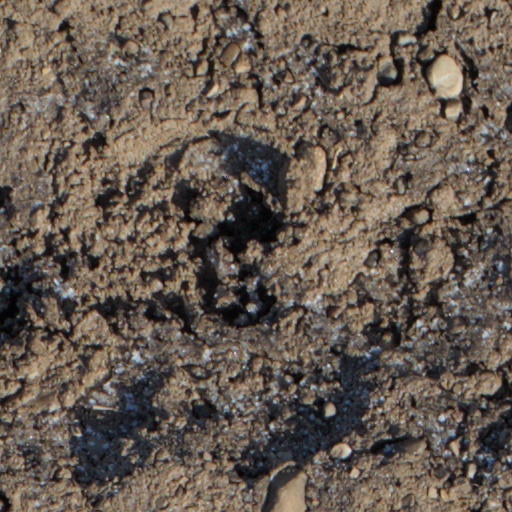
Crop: wheat